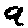
Label: 9